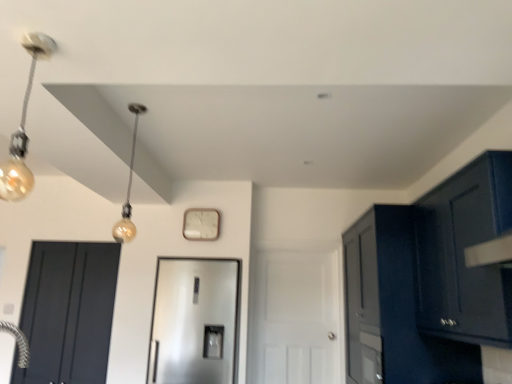
Question: From the image's perspective, locate the clock lying above the glossy dark blue cabinet at right, which is the 2th cabinetry in front-to-back order. Your answer should be formatted as a tuple, i.e. [(x, y)], where the tuple contains the x and y coordinates of a point satisfying the conditions above.
Answer: [(0.393, 0.583)]